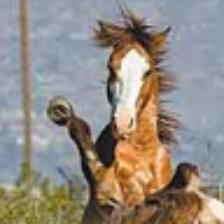
Label: NonHuman